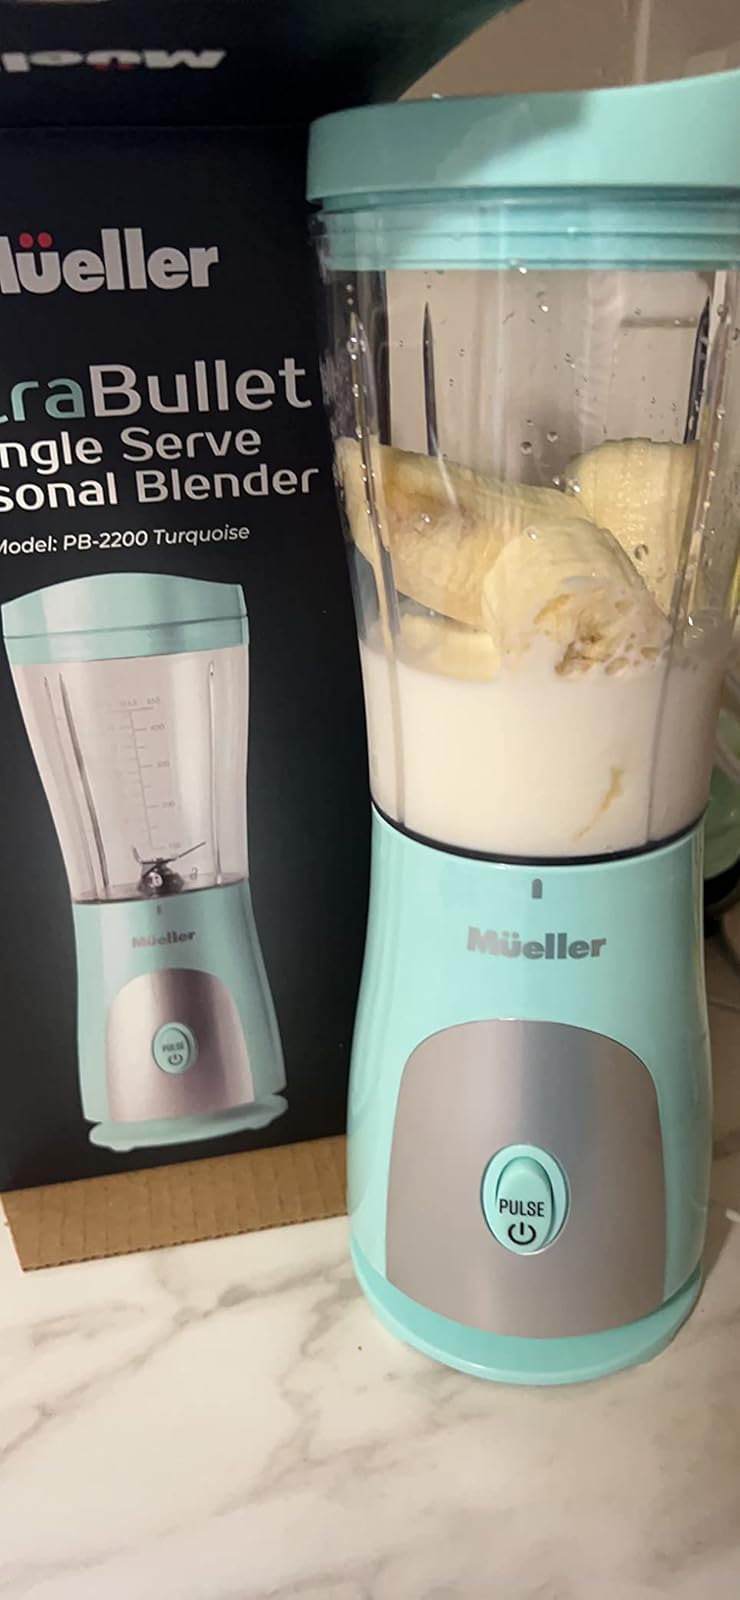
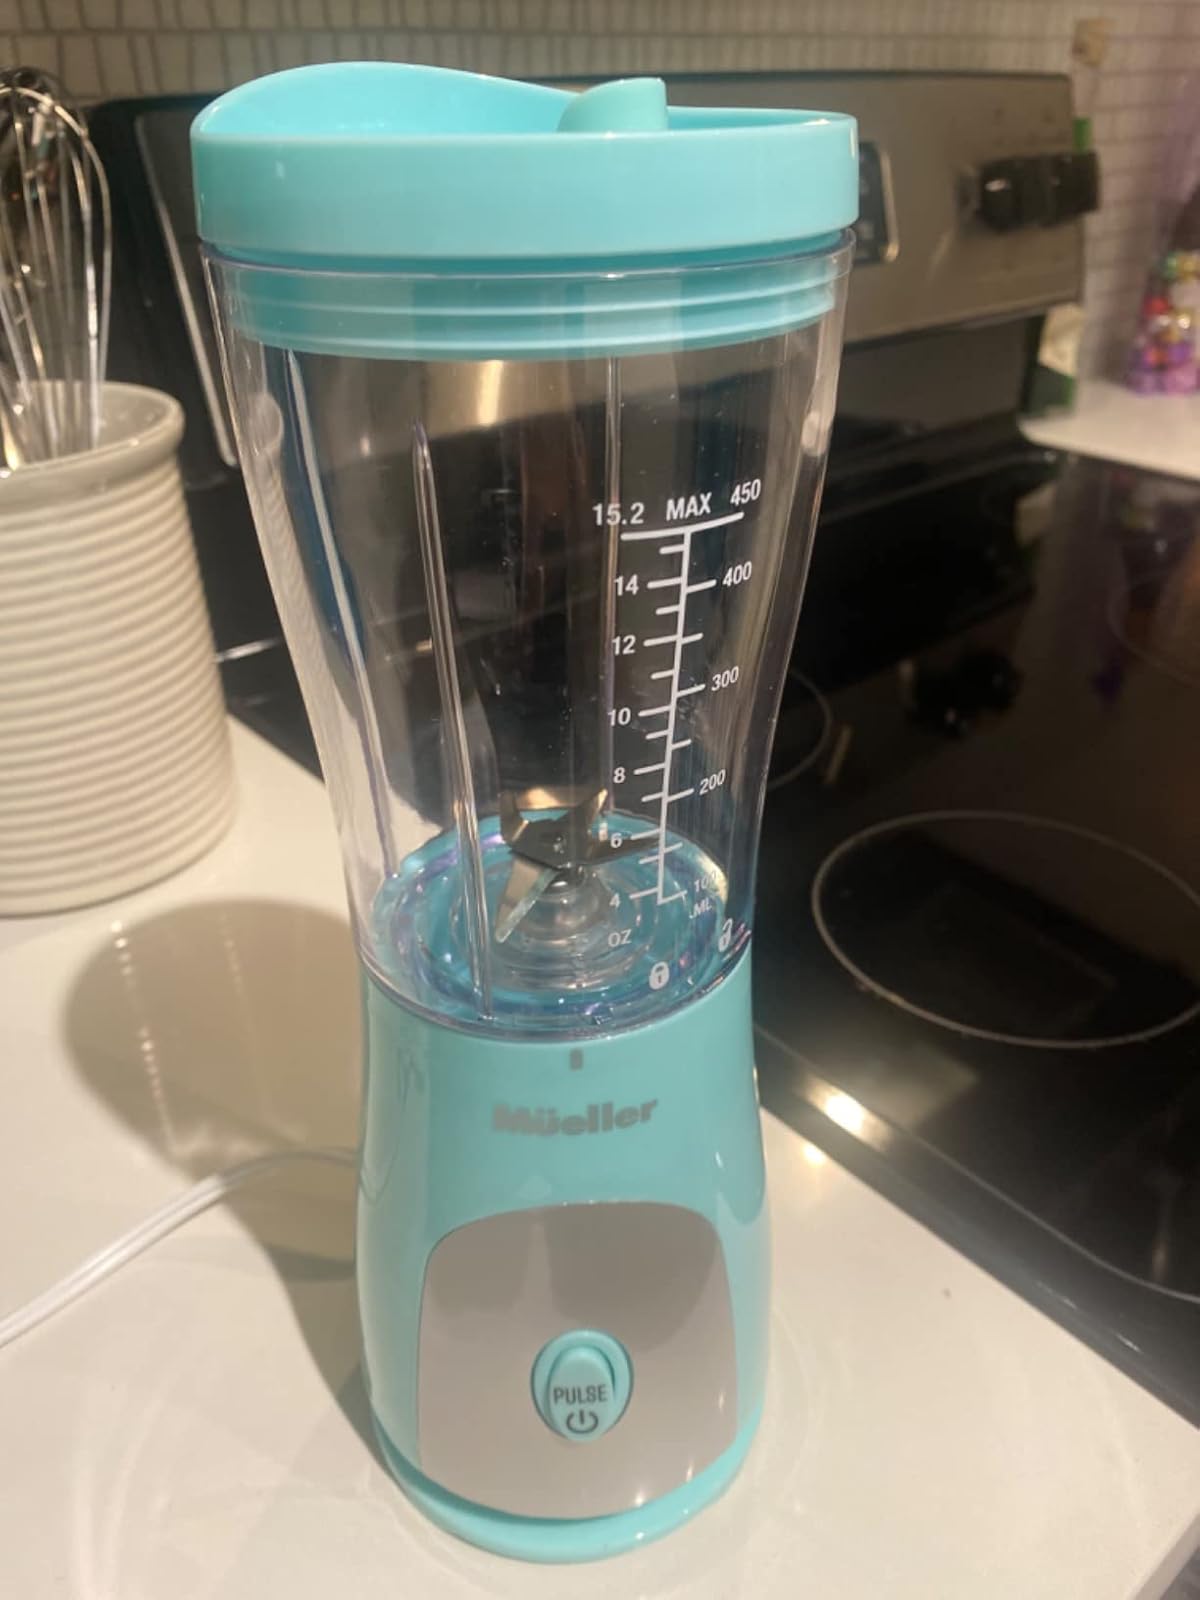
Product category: items_blender
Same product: yes